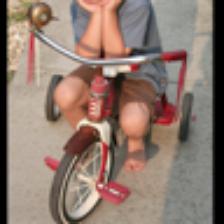
Label: NonHuman